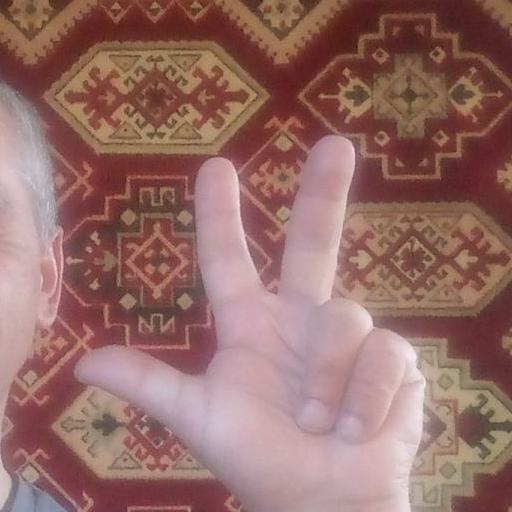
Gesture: three2